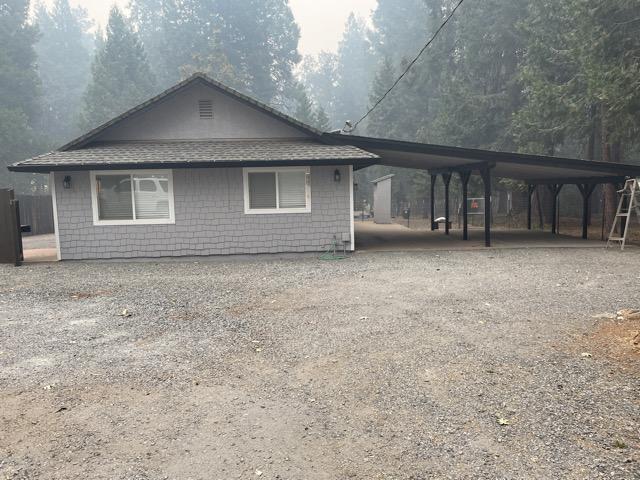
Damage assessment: no_damage